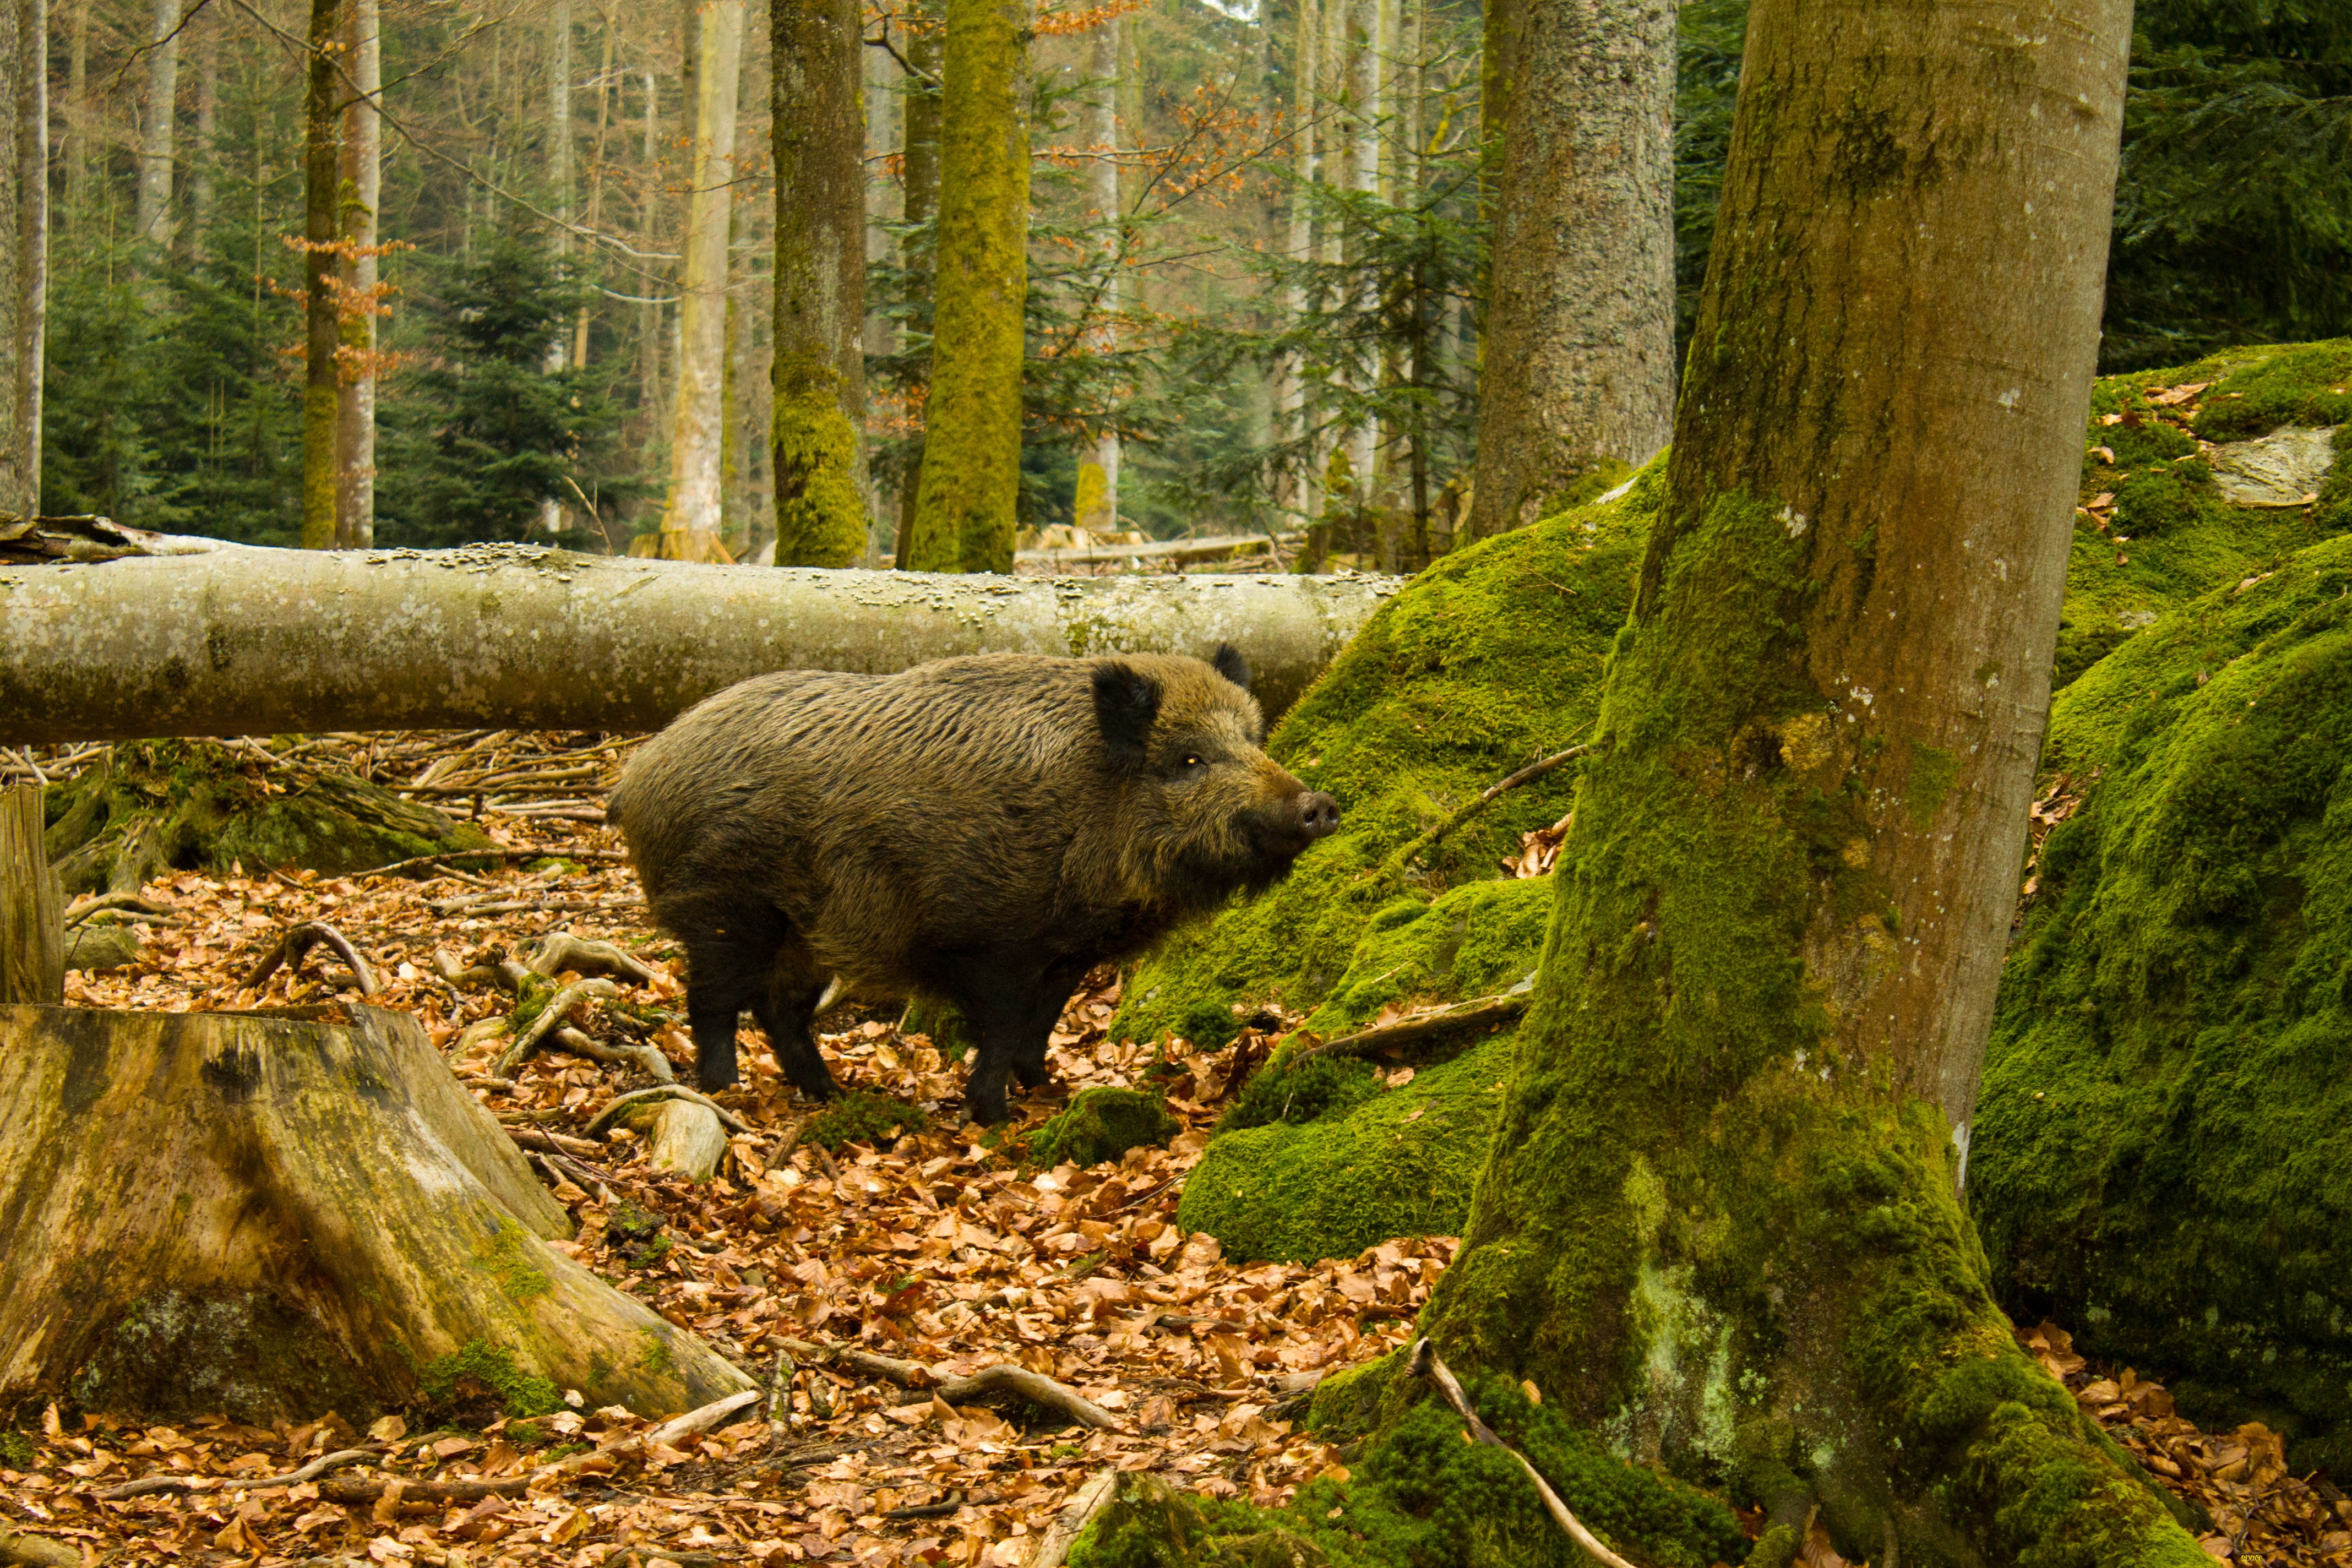
tree, nature, forest, wilderness, wildlife, autumn, mammal, fauna, boar, woodland, habitat, natural environment, woody plant, national park bayrischerwald